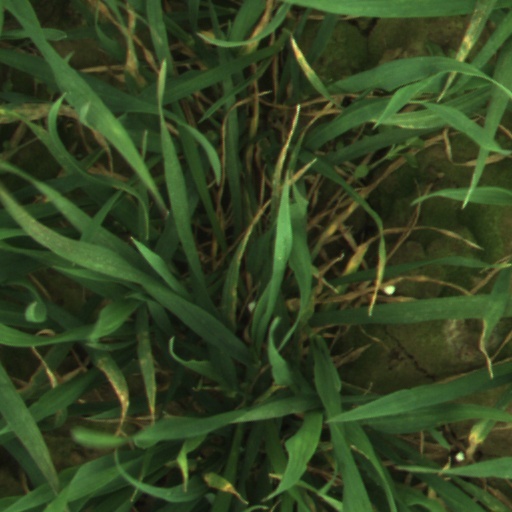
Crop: wheat